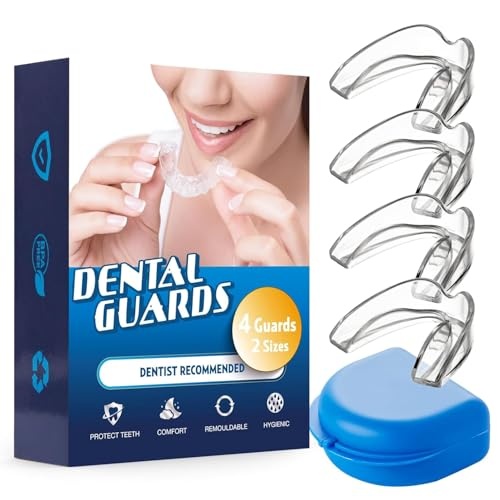
Mouth Guard for Clenching Teeth at Night, Dental Night Guards for Sleep, Night Guards for Teeth Grinding, Nighttime Protection for Women & Men Heartstopper. Dois garotos um encontro - vol. 1HX
Brand: Retros Market
Category: Health & Beauty > Personal Care > Oral Care > Dental Mouthguards